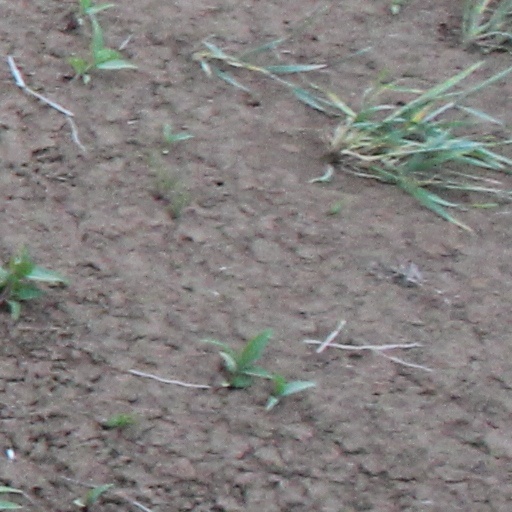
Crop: wheat